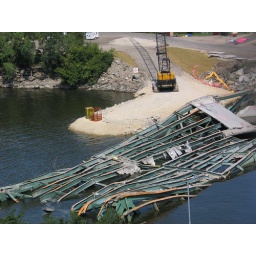
They've removed nearly all of the road surface from the section that was sitting in the water.